Comb

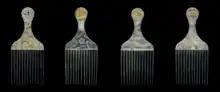
Afro picks

The history of the Afro pick dates back at least 5,000 years, as a practical tool that may also have cultural and political meaning.